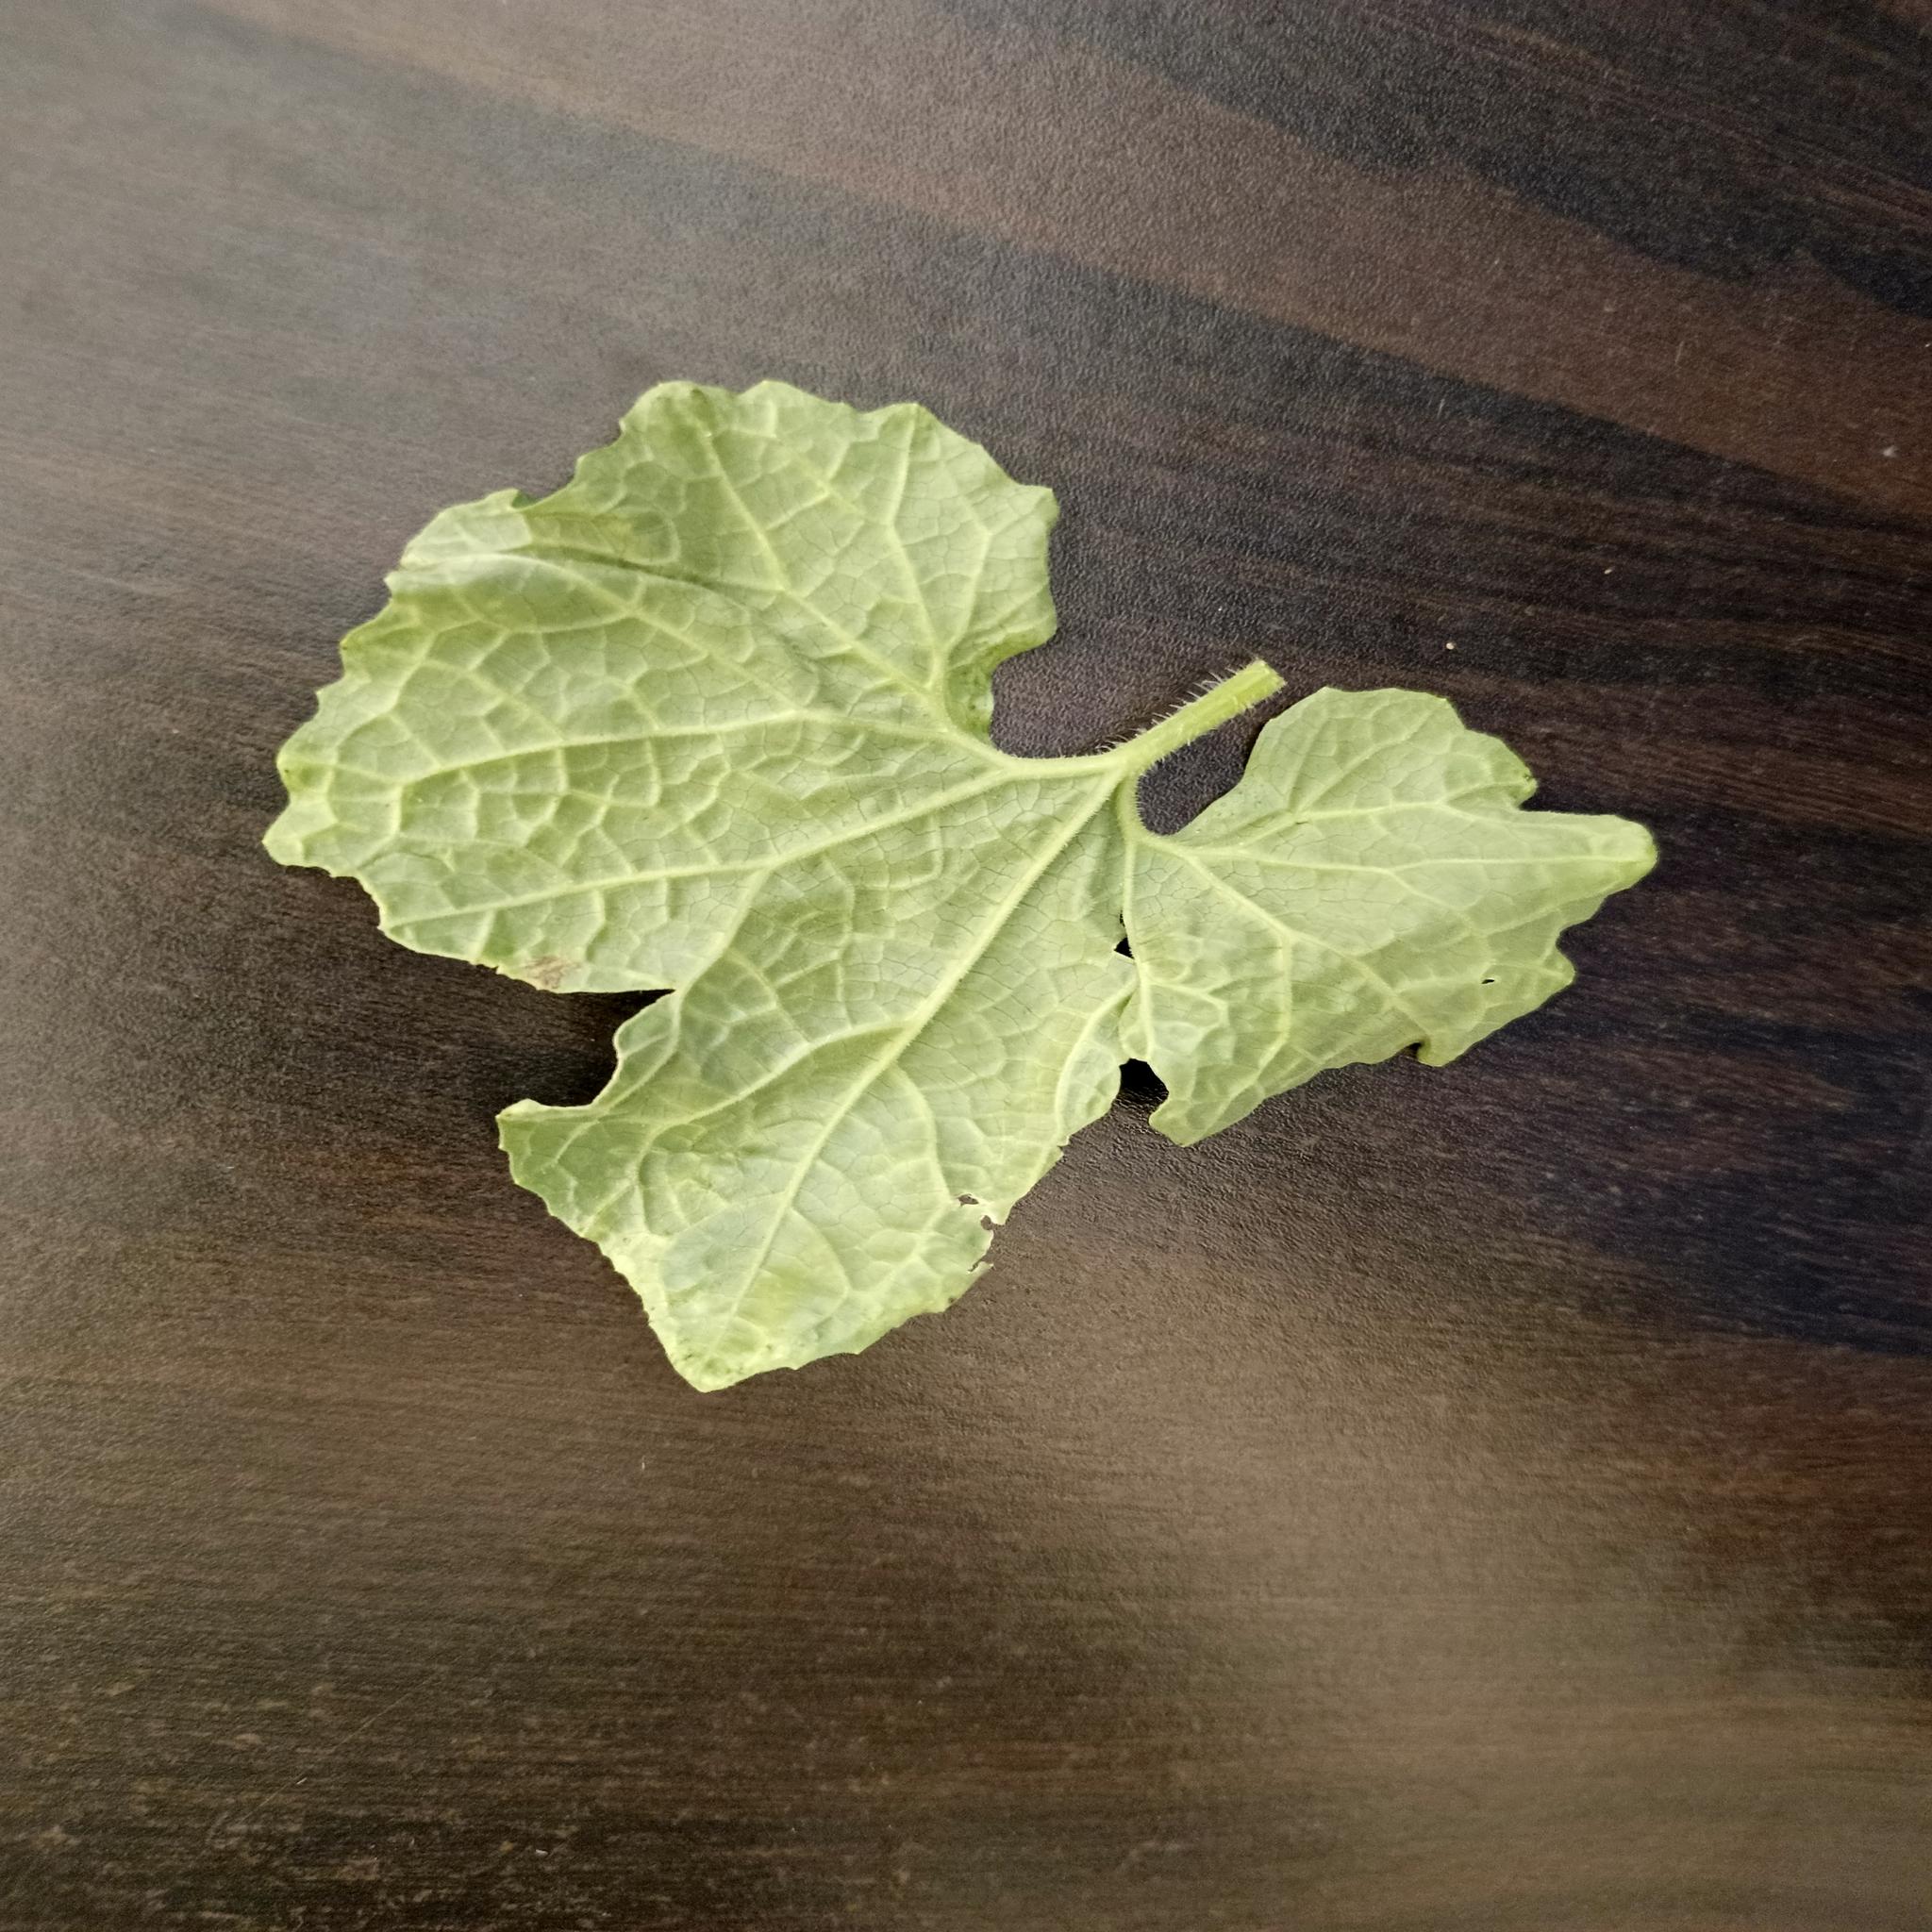
Label: Leaf curl